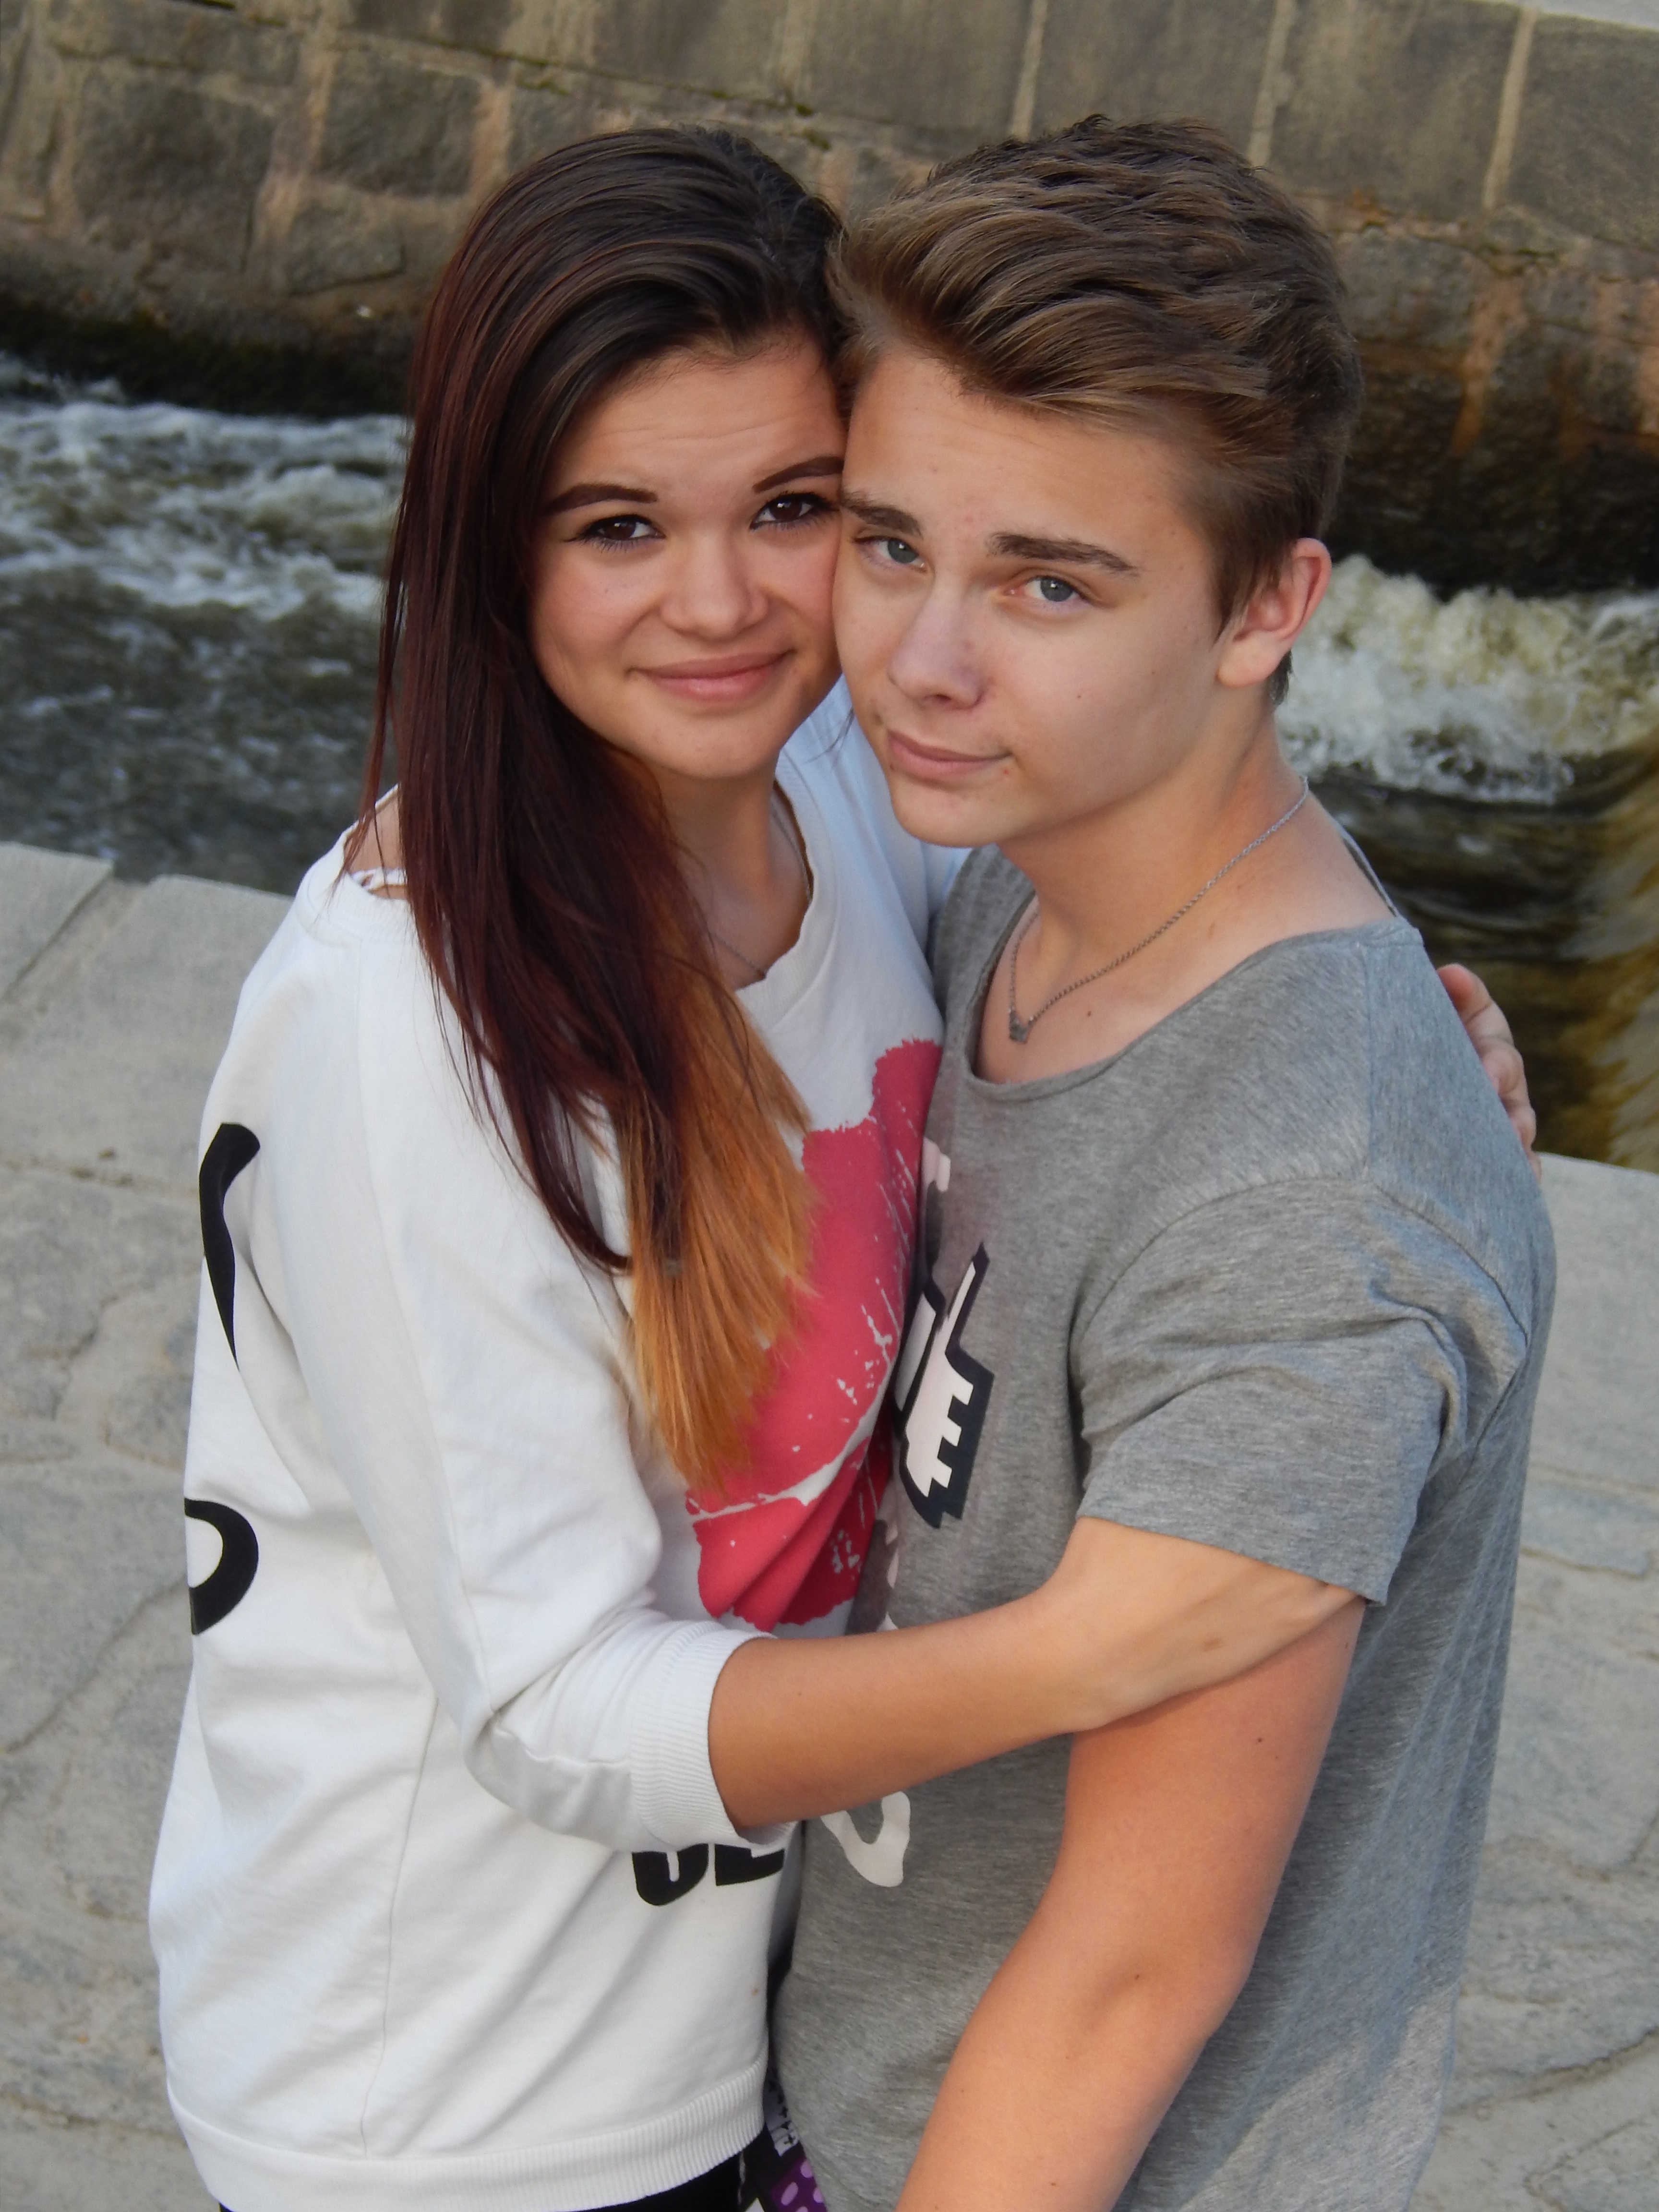
water, person, people, girl, woman, boy, cute, love, portrait, model, romance, lady, smile, photograph, beauty, interaction, photo shoot, the photo shoot